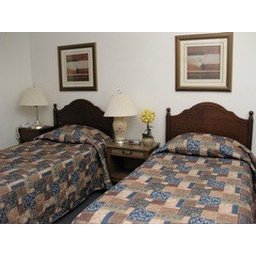
Standard Single Single- Two single beds with three piece bath and mini fridge, microwave available upon request.